Asota plana

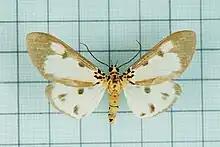
Female

The wingspan is about 56 mm. The forewings have a large white patch filling the lower half of the cell and the whole area below except inner margin and extending to near outer margin. Its upper edge has two dentitions, its outer edge is irregular and a large white spot at upper angle of cell. Hindwings with the narrow marginal band. There is an extra spot towards anal angle. Larva have a large head with sparsely distributed hairs on its body with dark purplish-brown ground color. The thoracic somites are pale red and there is a narrow transverse yellow band on fourth to terminal somites.